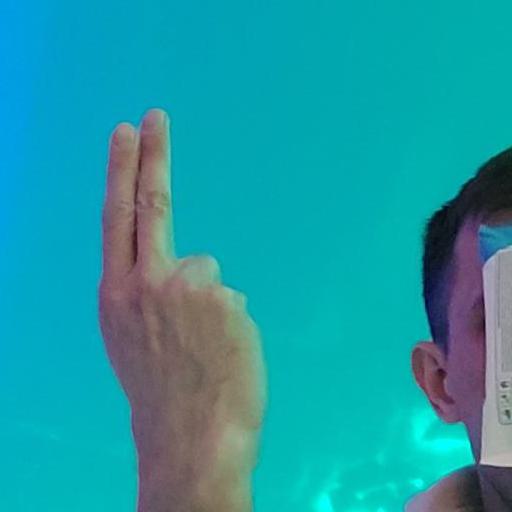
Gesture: two_up_inverted